Vito Cascio Ferro

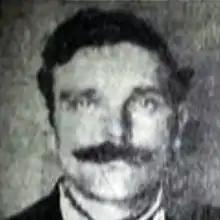

A report by Baldassare Ceola, the police commissioner of Palermo, concluded that the crime had probably been carried out by Mafiosi Carlo Costantino and Antonino Passananti under Cascio Ferro's direction. Evidence was thin, however, and the case was effectively closed when in July 1911 the Palermo Court of Appeals discharged Cascio Ferro, as well as Costantino and Passananti, due to insufficient evidence to send them to trial. Petrosino's murder was never solved. Nevertheless, Costantino and Passananti were identified as the most likely assassins. Costantino died in the late 1930s and Passananti, in March 1969.